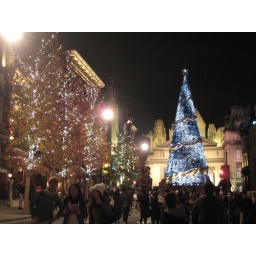
Xmas tree in blue